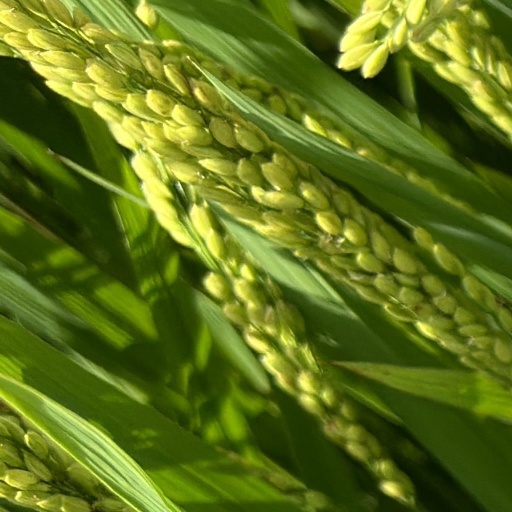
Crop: rice